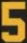
Number: 5